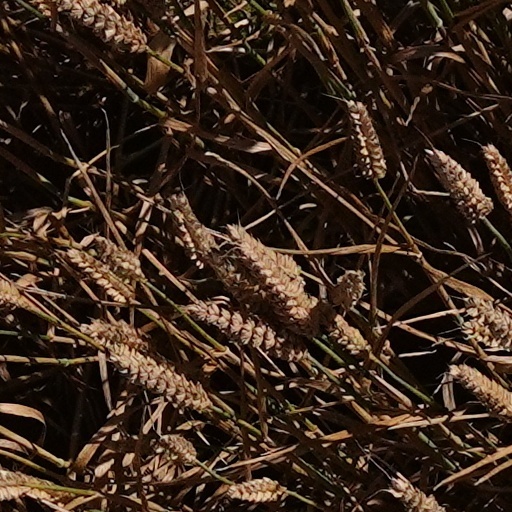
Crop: wheat